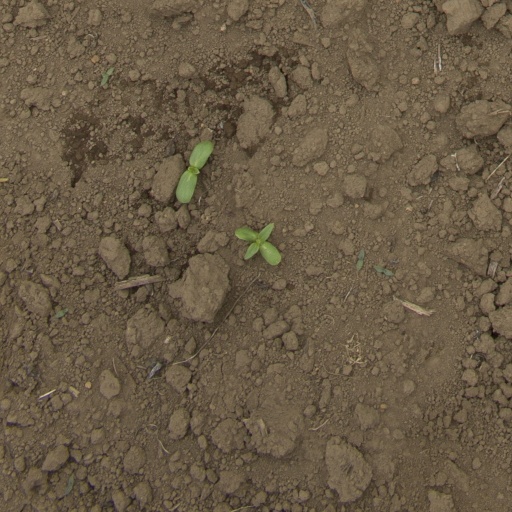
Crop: Jerusalem artichoke